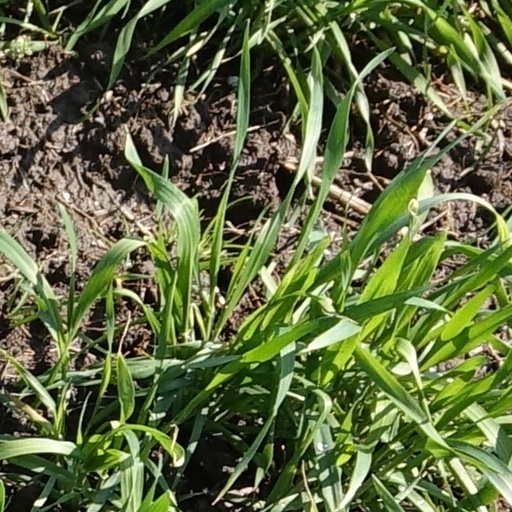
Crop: wheat